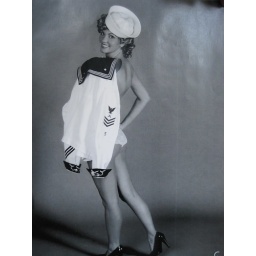
A vintage pinup girl photo, found in the office of the barracks at Ft. Mac. WOWZA!